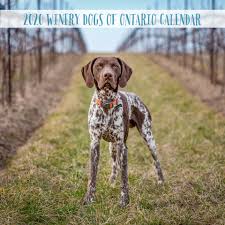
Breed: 211-n000059-German_short_haired_pointer